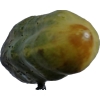
Label: cucumber